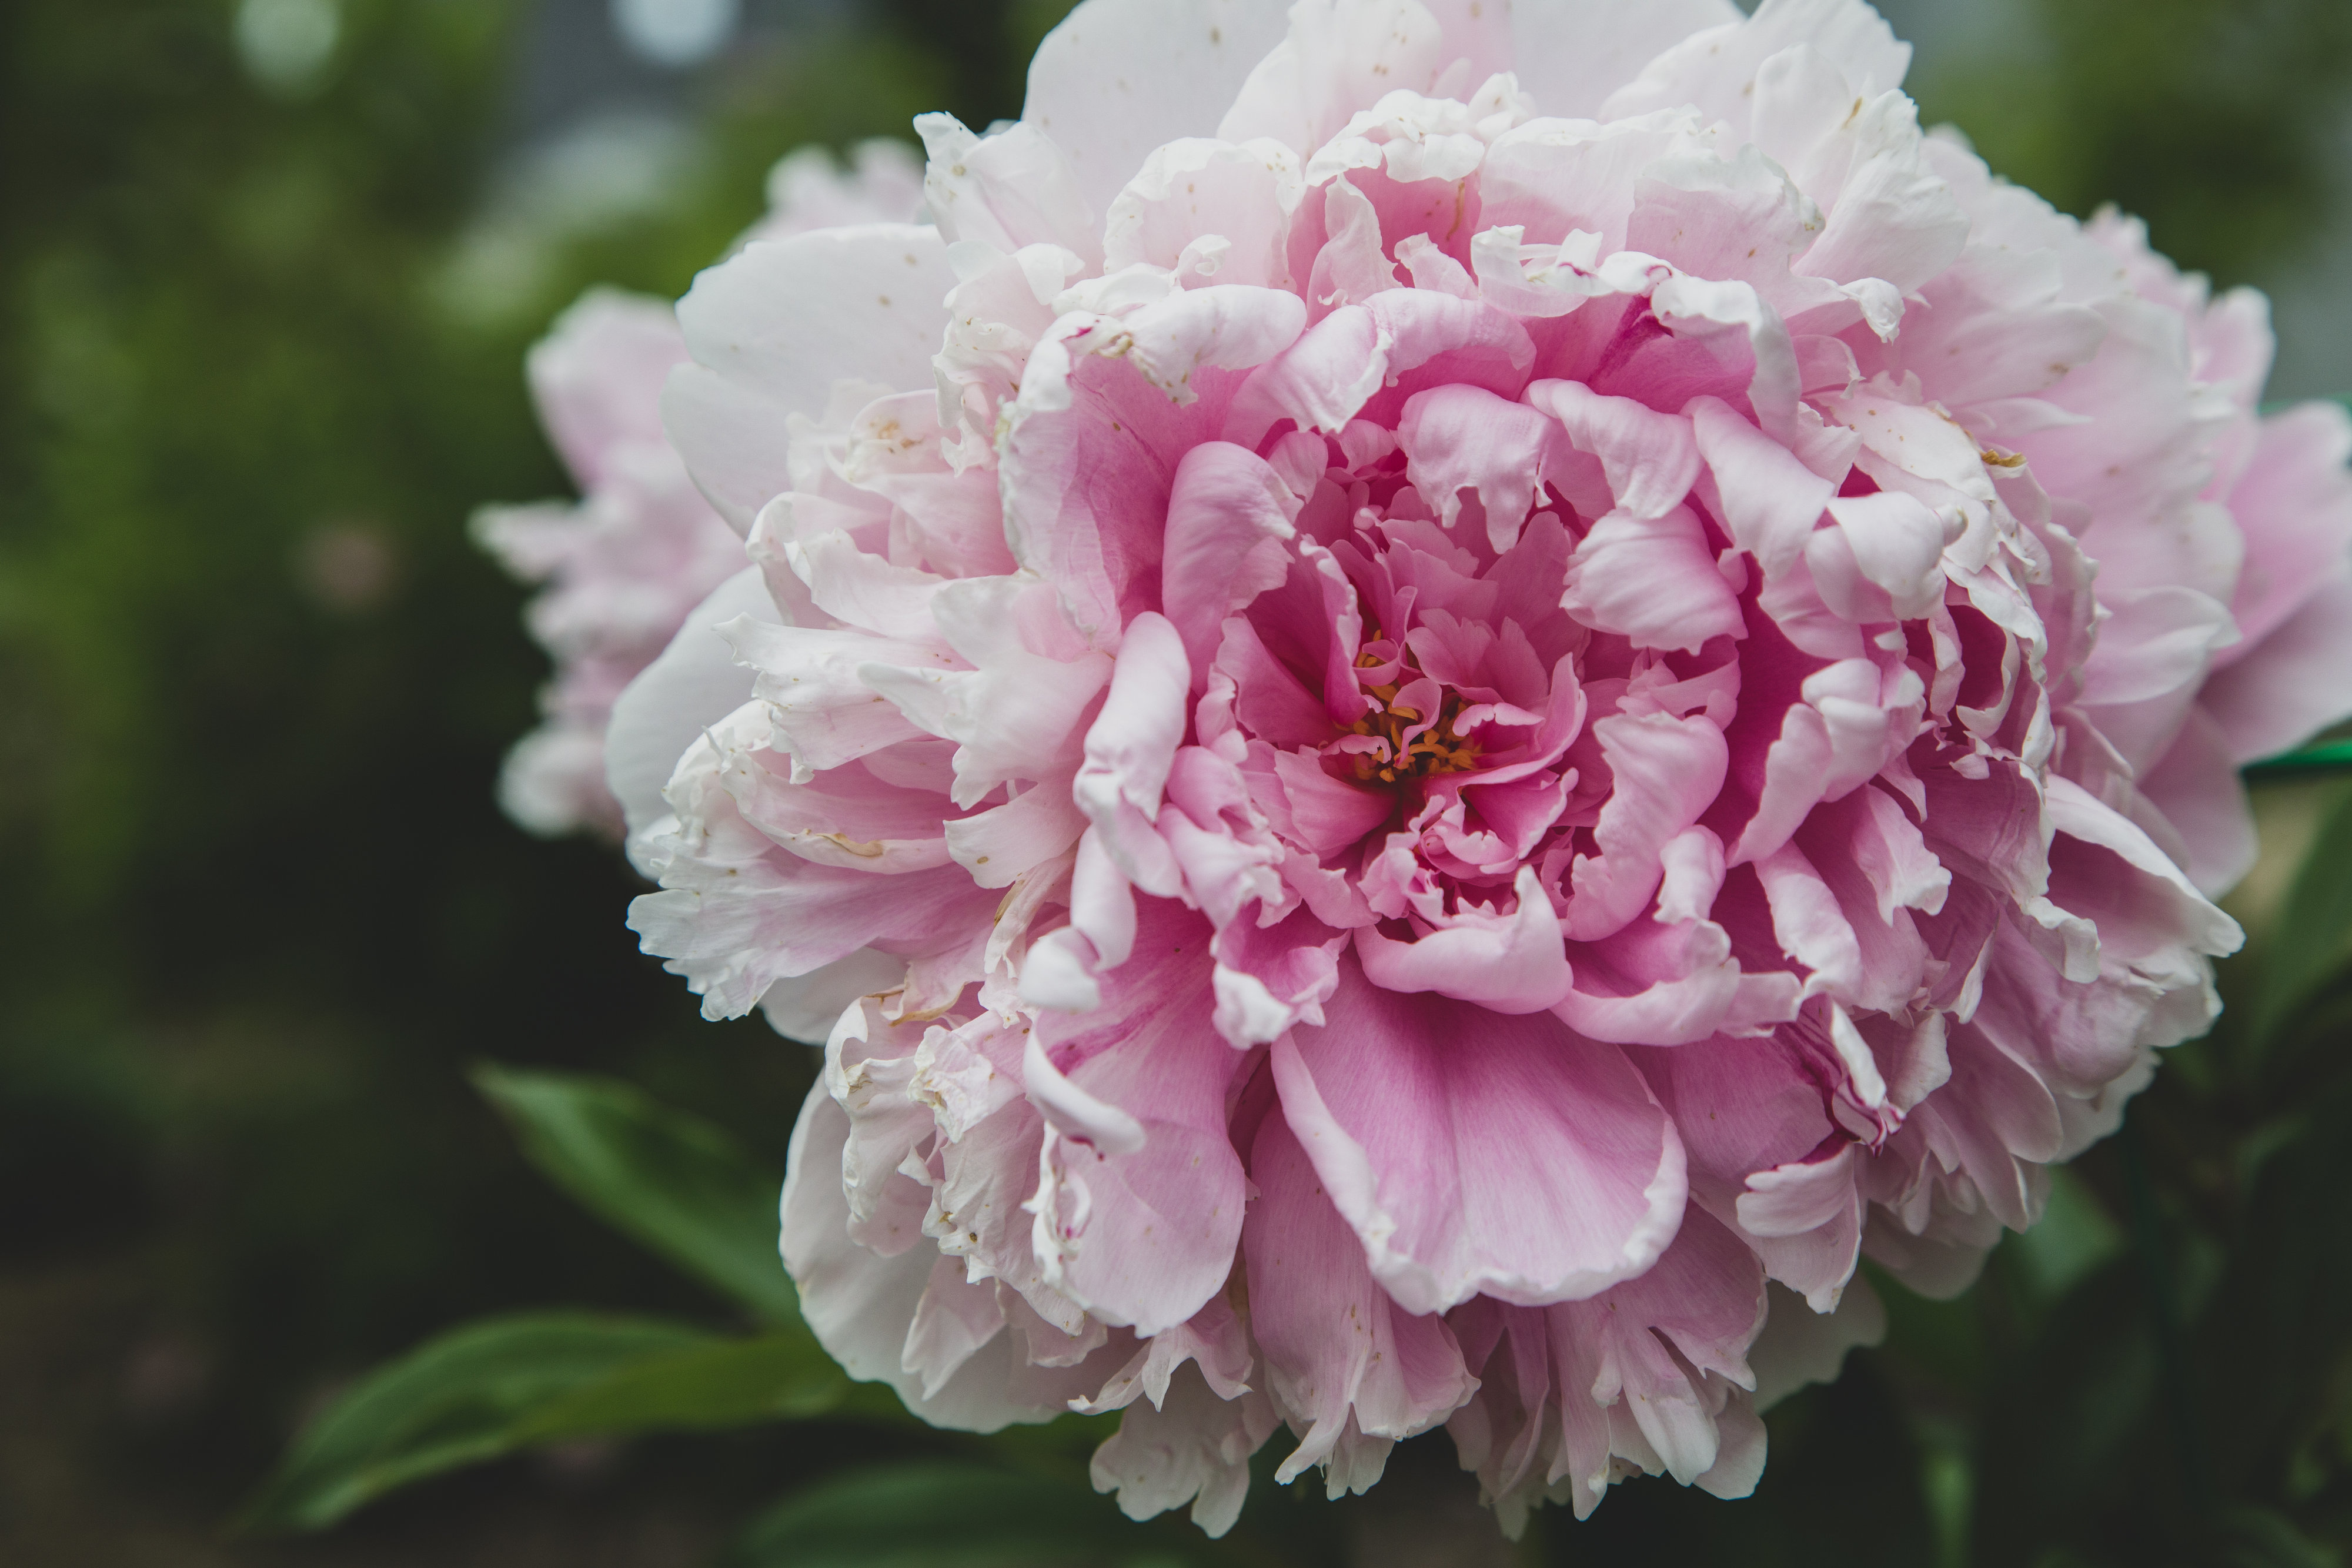
flower, plant, petal, pink, flowering plant, grass, rose, annual plant, close up, floribunda, garden roses, rose order, rose family, rosa centifolia, herbaceous plant, shrub, subshrub, groundcover, pink family, magenta, garden